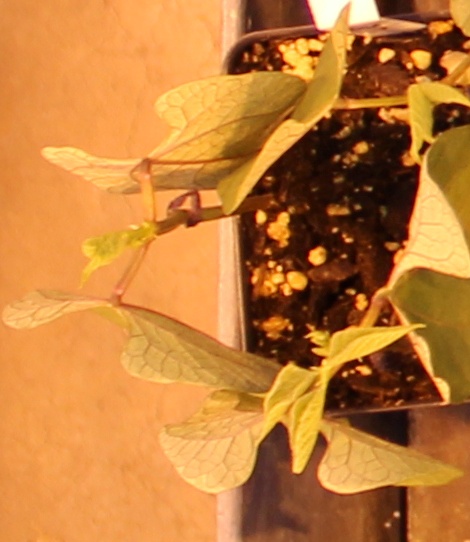
Label: Blackbean